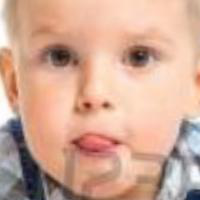
Age group: age 01-10